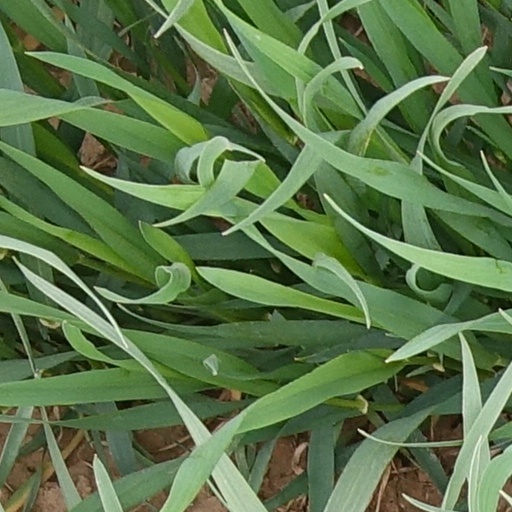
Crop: wheat